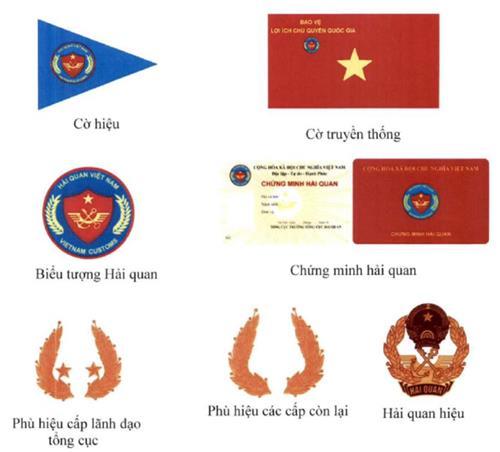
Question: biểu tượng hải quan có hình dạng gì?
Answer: biểu tượng hải quan có hình tròn